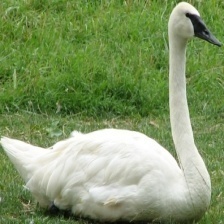
Species: TRUMPTER SWAN
Scientific name: CYGNUS BUCCINATOR
ImageNet parent category: black_swan